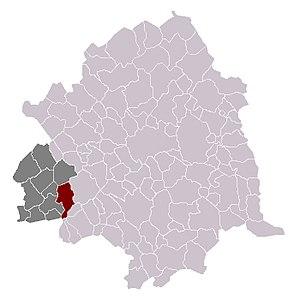
Sainghin-en-Weppes dans son canton et son arrondissement
Sainghin-en-Weppes est une commune française située dans le département du Nord, en région Hauts-de-France. Elle fait partie de la Métropole européenne de Lille.